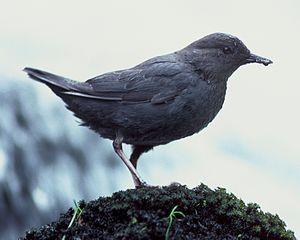
Les Cinclidae sont une famille de passereaux. Elle ne comprend que le seul genre Cinclus et 5 espèces de cincles.
Le Cincle d'Amérique est une espèce de passereaux et le seul membre de la famille des cinclidés présent en Amérique du Nord et en Amérique centrale. Étant un spécialiste des cours d’eau rapides, on ne le retrouve que dans les régions montagneuses de l’ouest du continent. Son mode de vie étroitement associé à l’eau vive, qui gèle beaucoup moins en hiver, lui permet d’être sédentaire même dans le nord de son aire de répartition,